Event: Nepal Earthquake
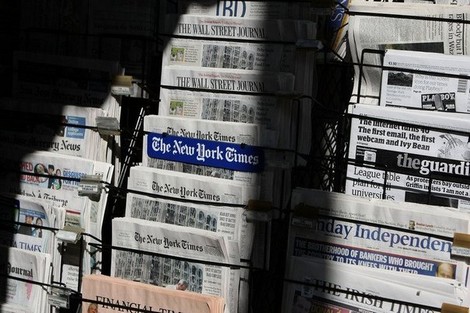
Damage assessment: no_damage